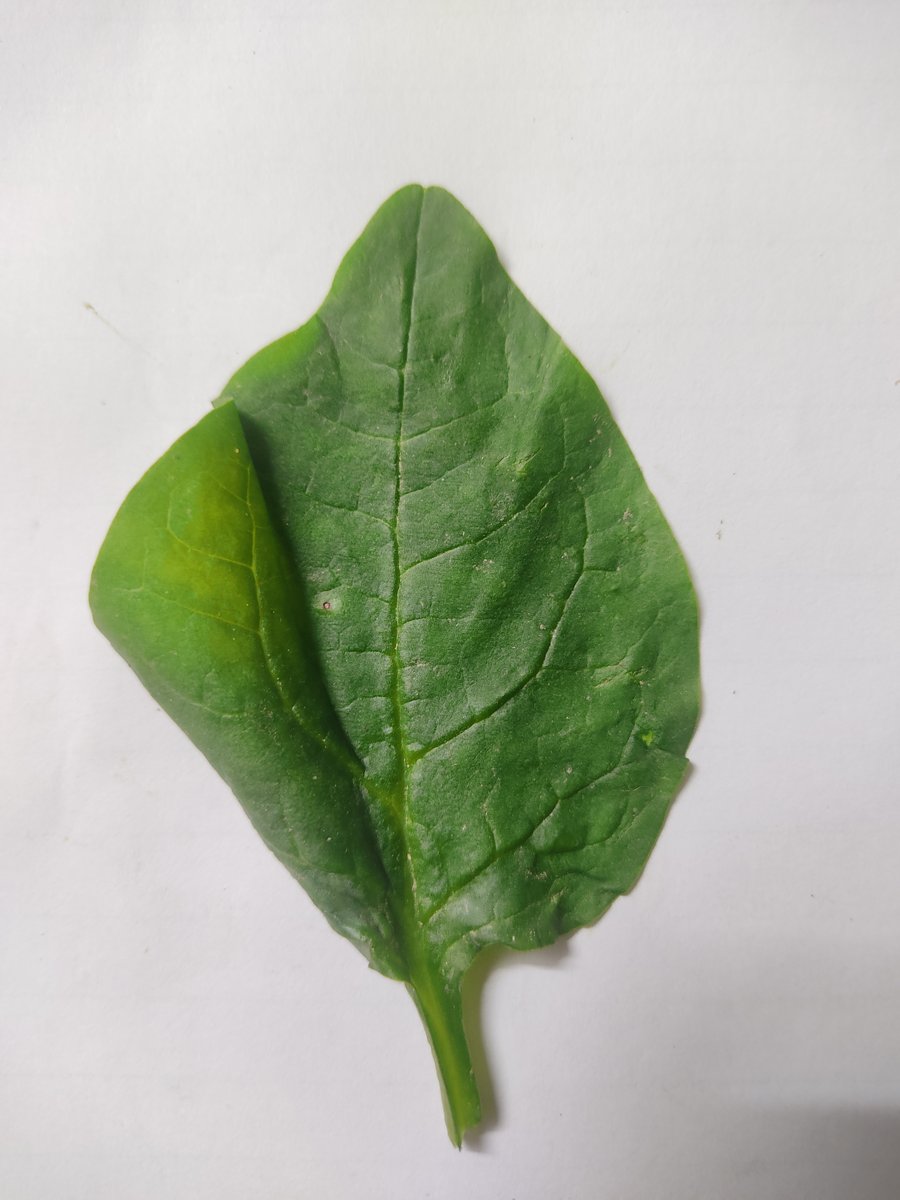
Label: Healthy-Leaf